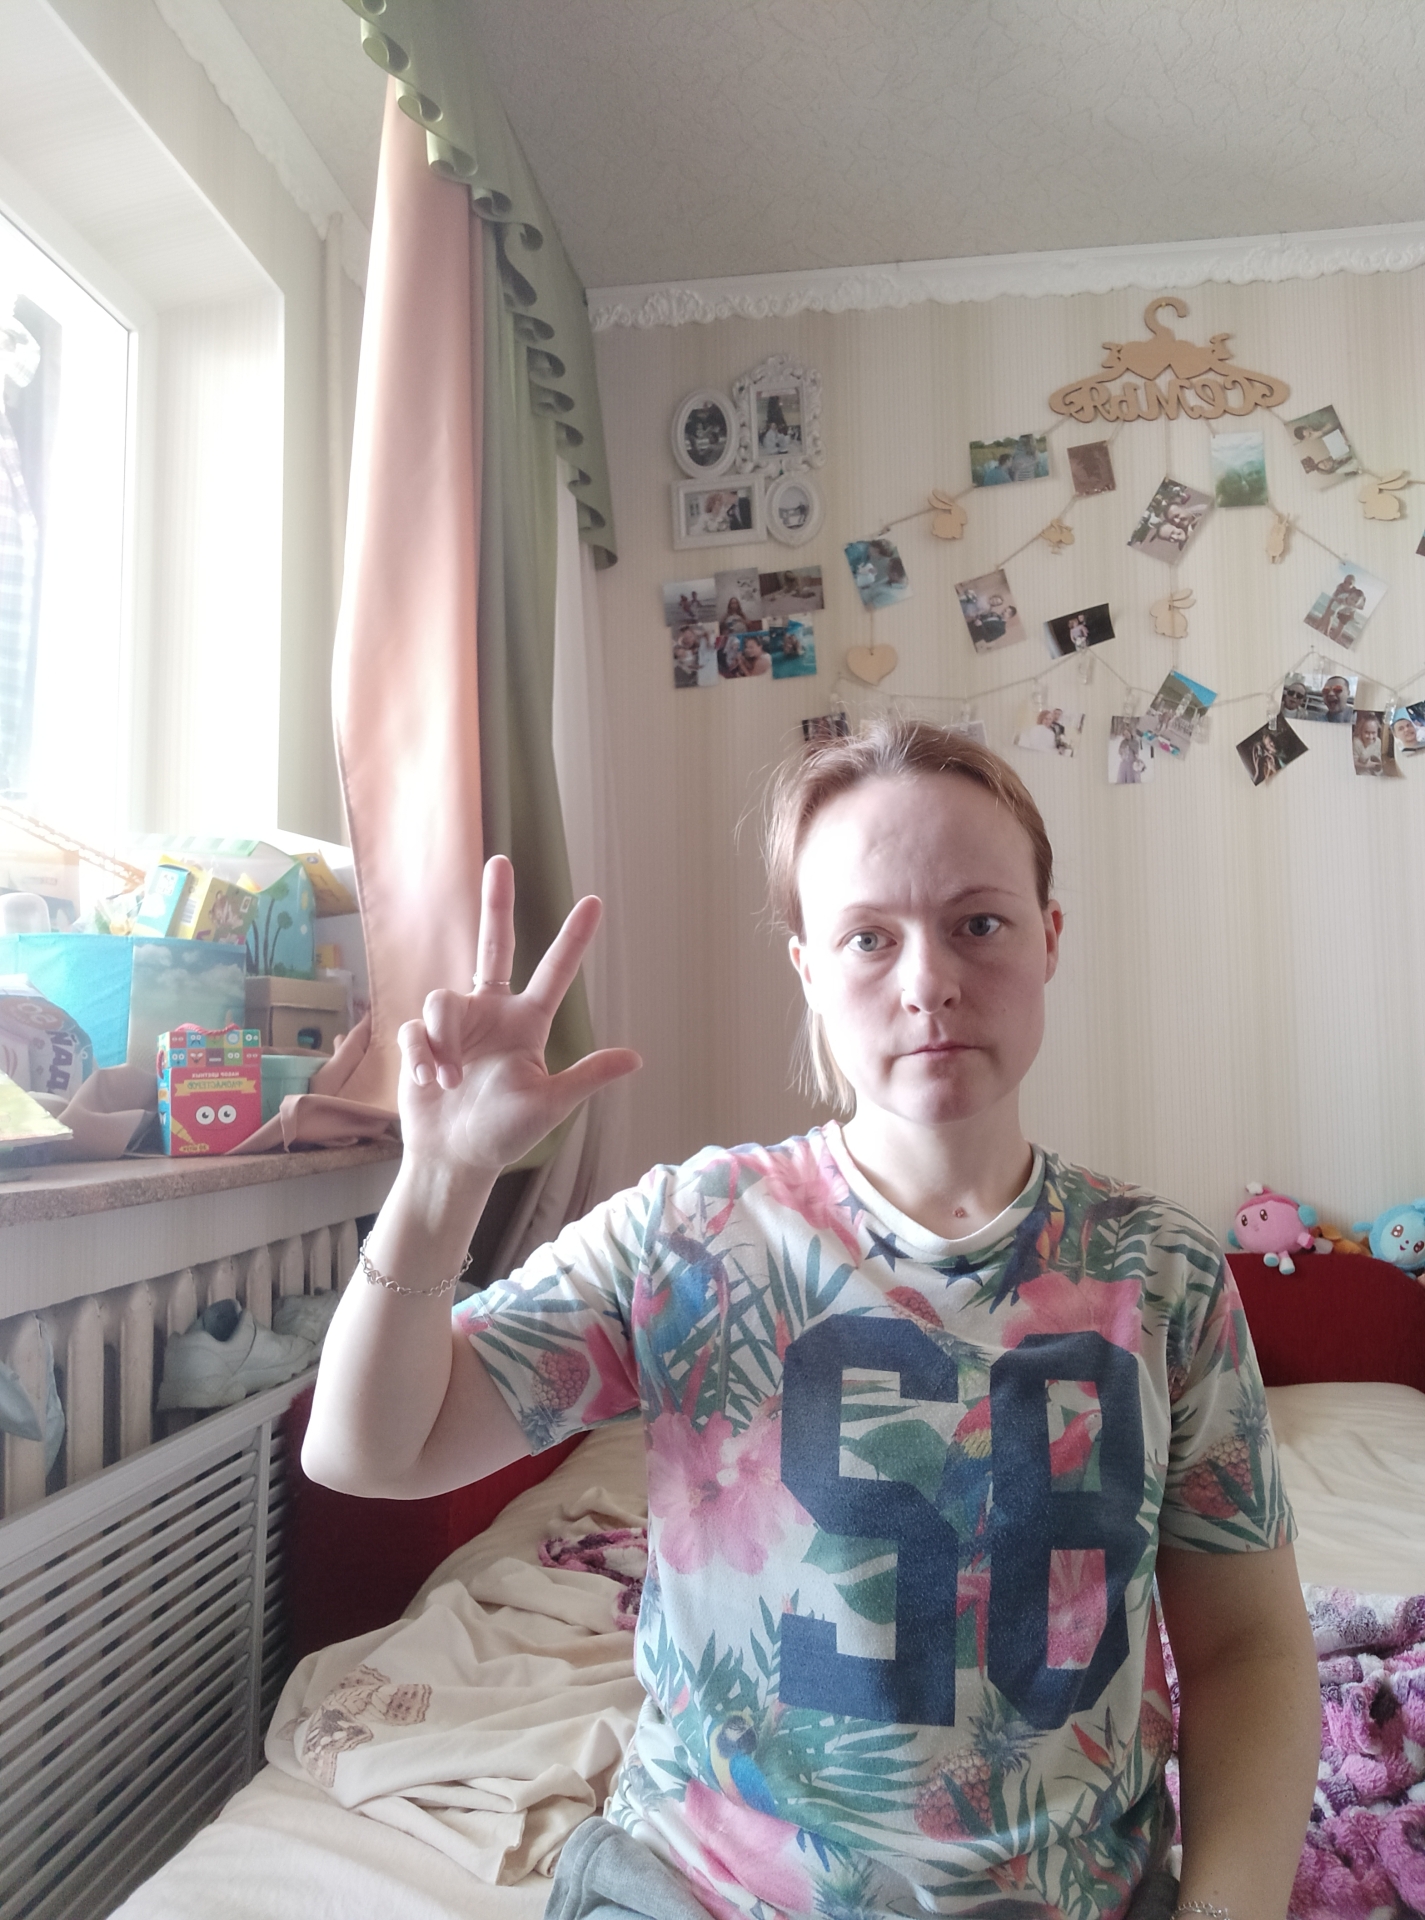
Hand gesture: three2